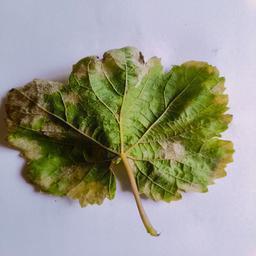
Label: Downy Mildew